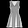
Label: Dress